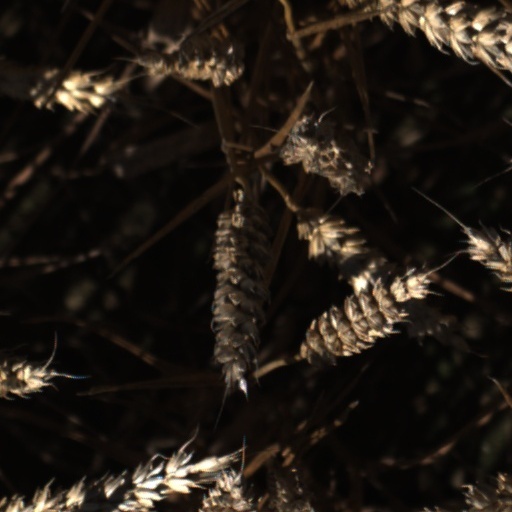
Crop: wheat